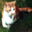
Label: cat